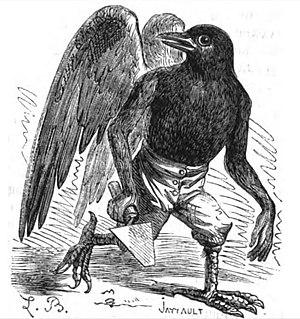
Malphas est un démon issu des croyances de la goétie, science occulte de l'invocation d'entités démoniaques.